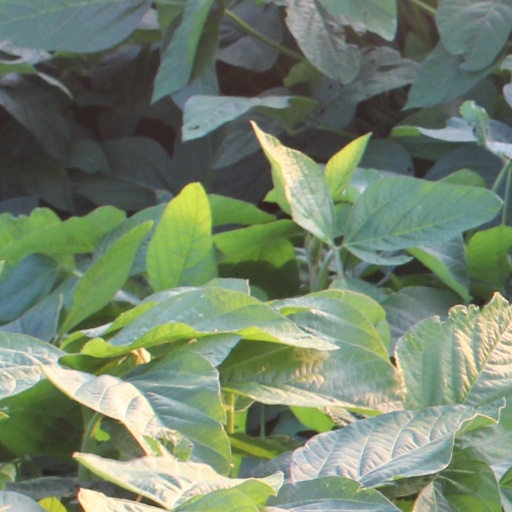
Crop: soybean